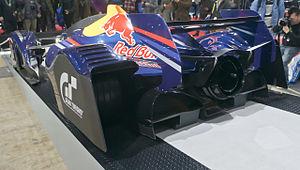
L'effet de sol est un phénomène aérodynamique qui concerne la portance et la traînée d'une surface en mouvement à proximité du sol, comme la voilure d'un aérodyne ou la face interne du plenum d'un navire à coussin d'air. L'effet de sol peut être utilisé pour générer une déportance dans le cas d'une voiture de course.